Wake Me When the War Is Over

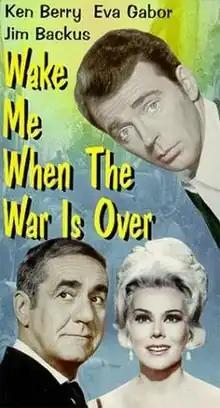
"Wake Me When the War Is Over" poster

Wake Me When the War Is Over is a 1969 American made-for-television comedy film directed by Gene Nelson and starring Ken Berry and Eva Gabor. It first aired as the "ABC Movie of the Week" on October 14, 1969.